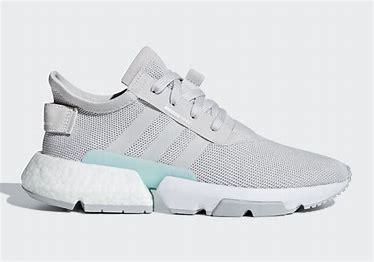
Brand: Adidas
Model: Pod S3 1